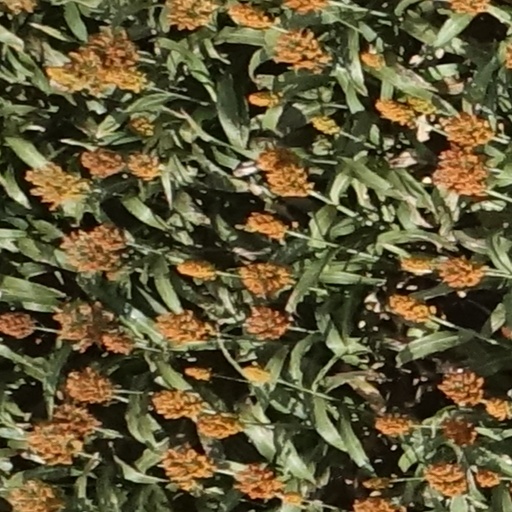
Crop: sorghum